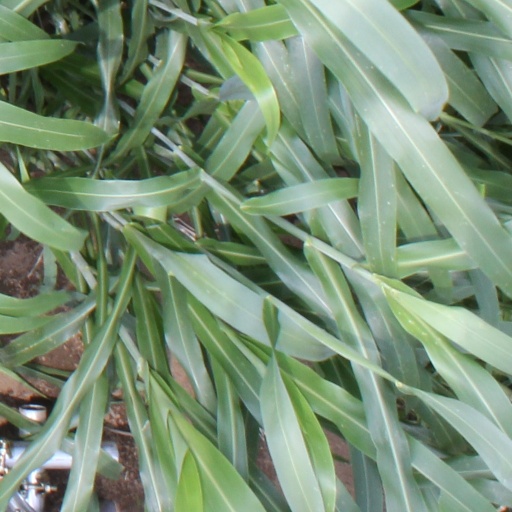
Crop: sorghum